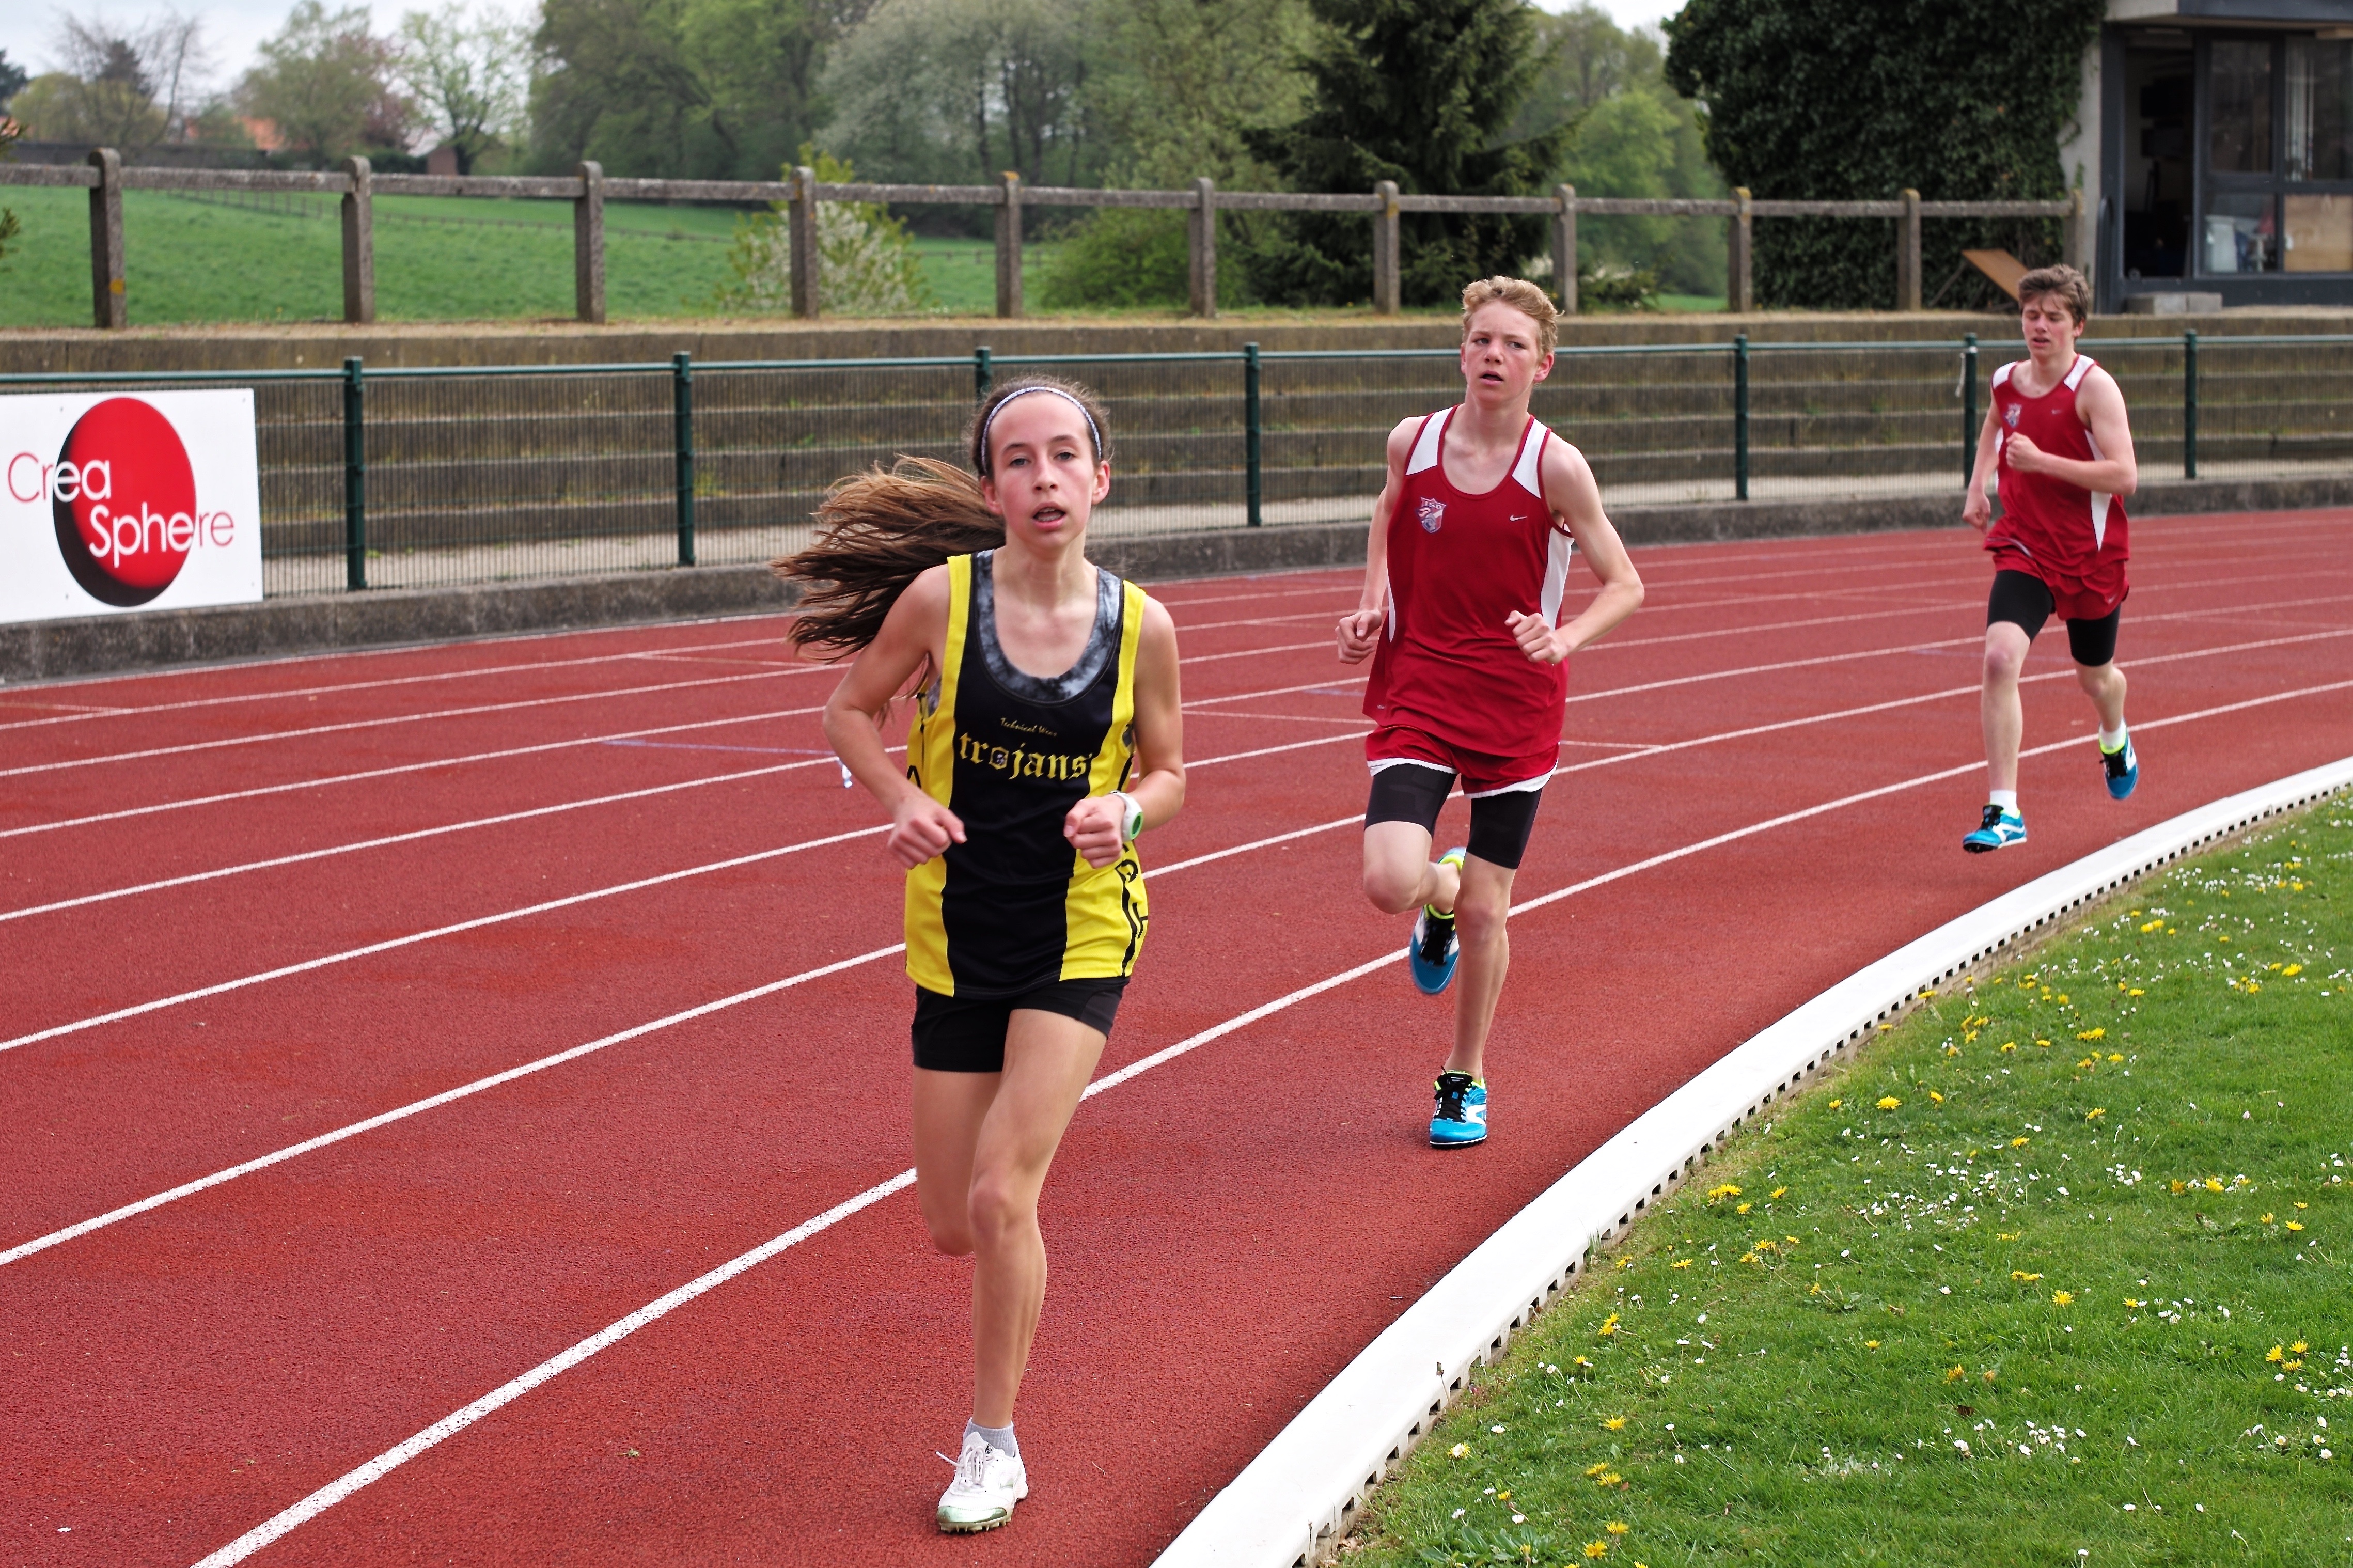
track, run, runner, ash, belgium, race, competition, holland, hague, netherlands, international, girls, m, american, sports, boys, 50, school, runners, junior, leica, 240, summilux, varsity, athletics, meet, waterloo, sprint, stjohns, human action, track and field athletics, heptathlon, middle distance running, 800 metres, 4 100 metres relay